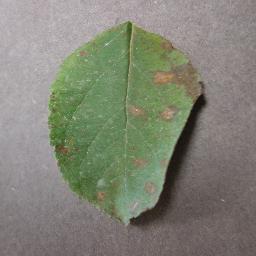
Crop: apple
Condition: cedar_rust